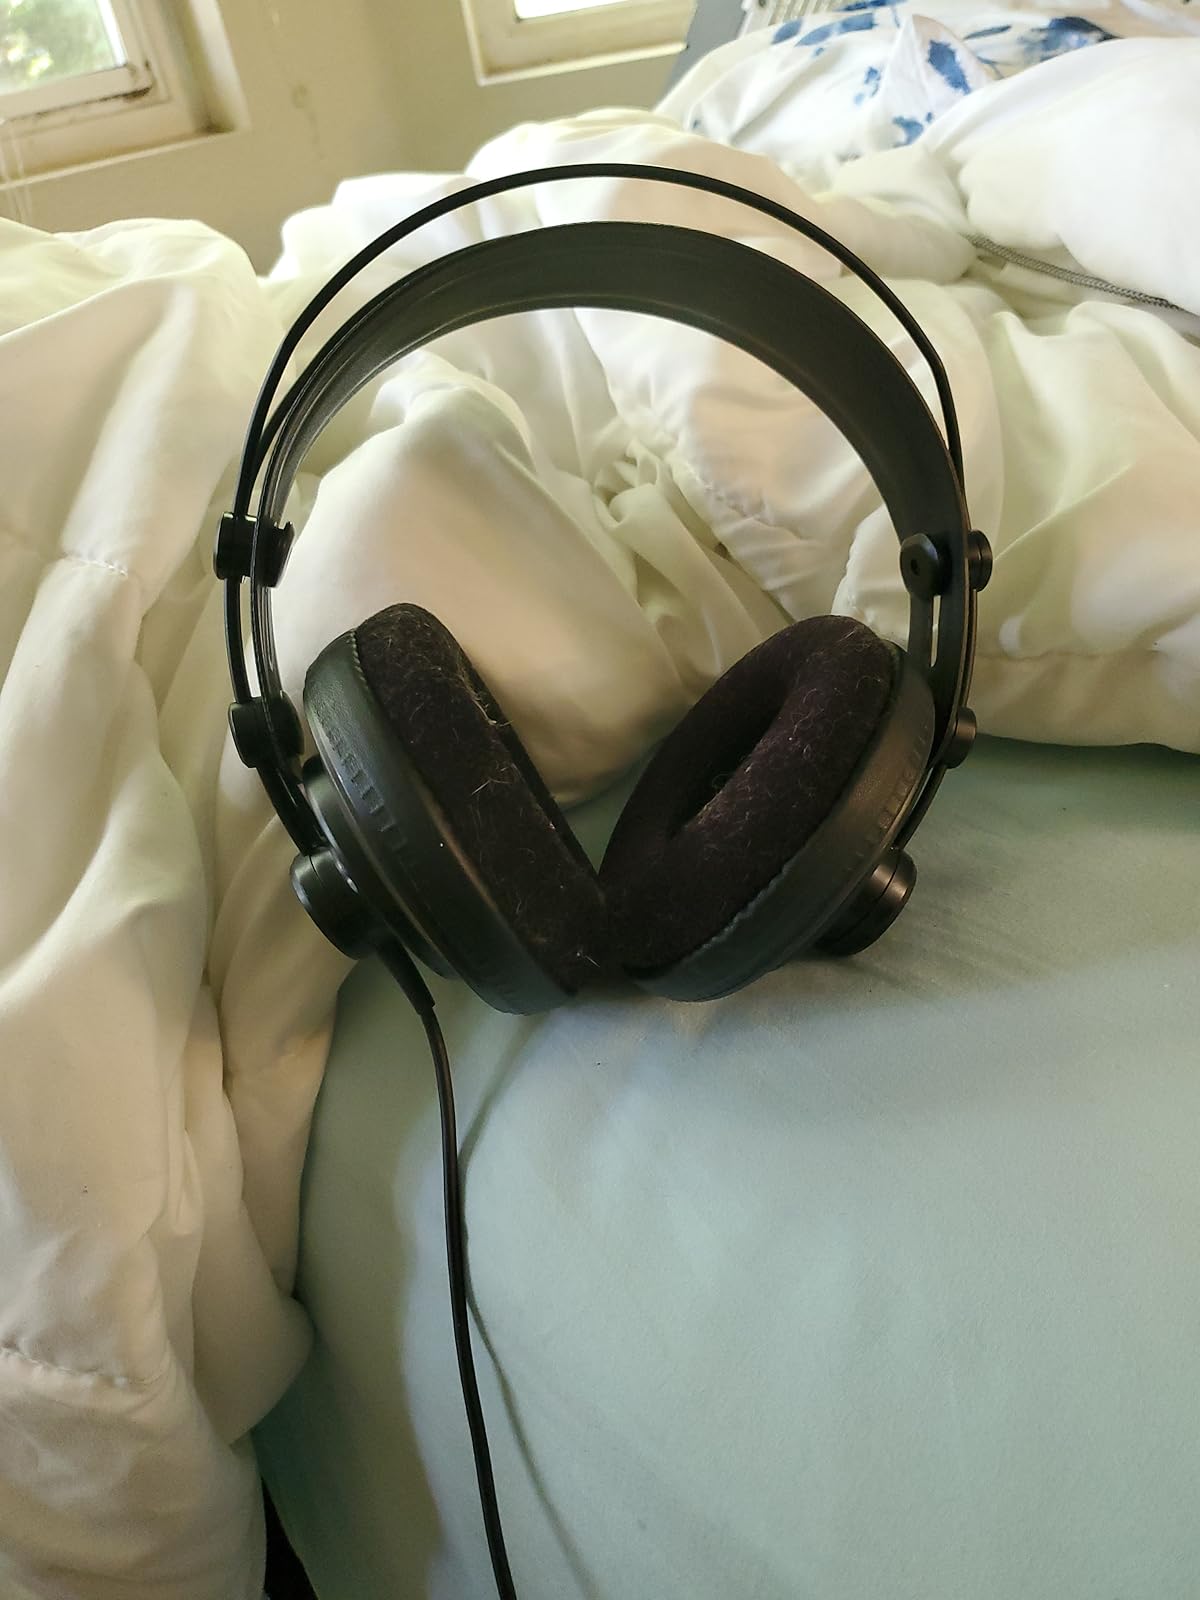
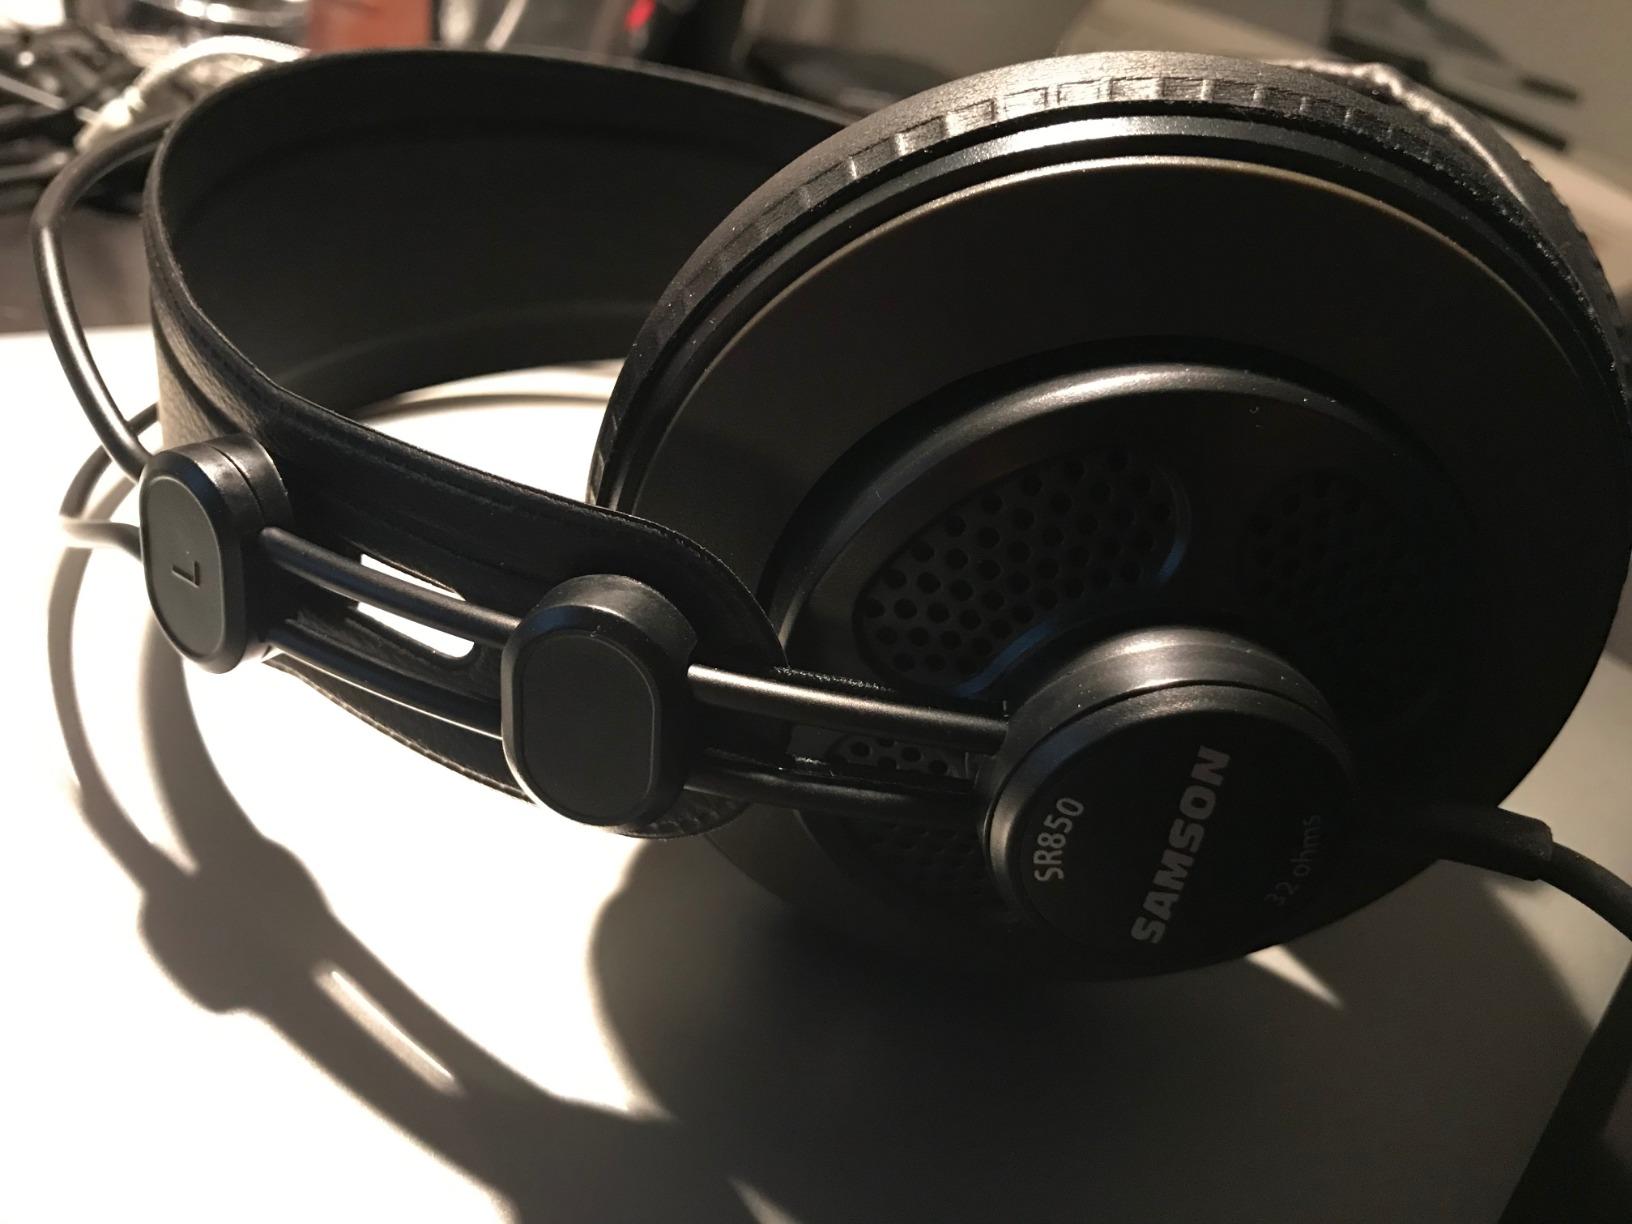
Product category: headphones
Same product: yes